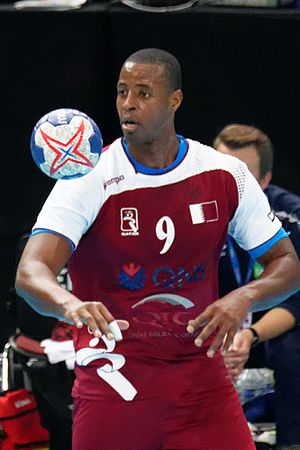
Rafael Capote
Capote i 2016
Rafael Capota er en cubansk/qatarsk håndboldspiller, der spiller for El Jaish SC og Qatars håndboldlandshold.